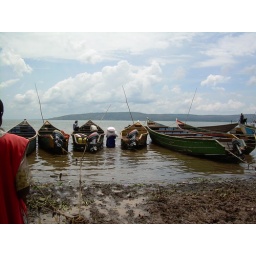
Loading the boats to take supplies to neighbouring ports - note the man waist dip in water carrying bags of food.